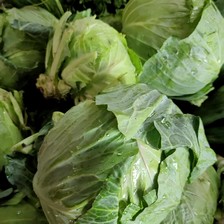
Label: others